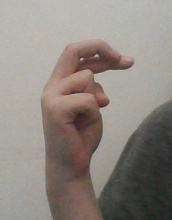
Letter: zay